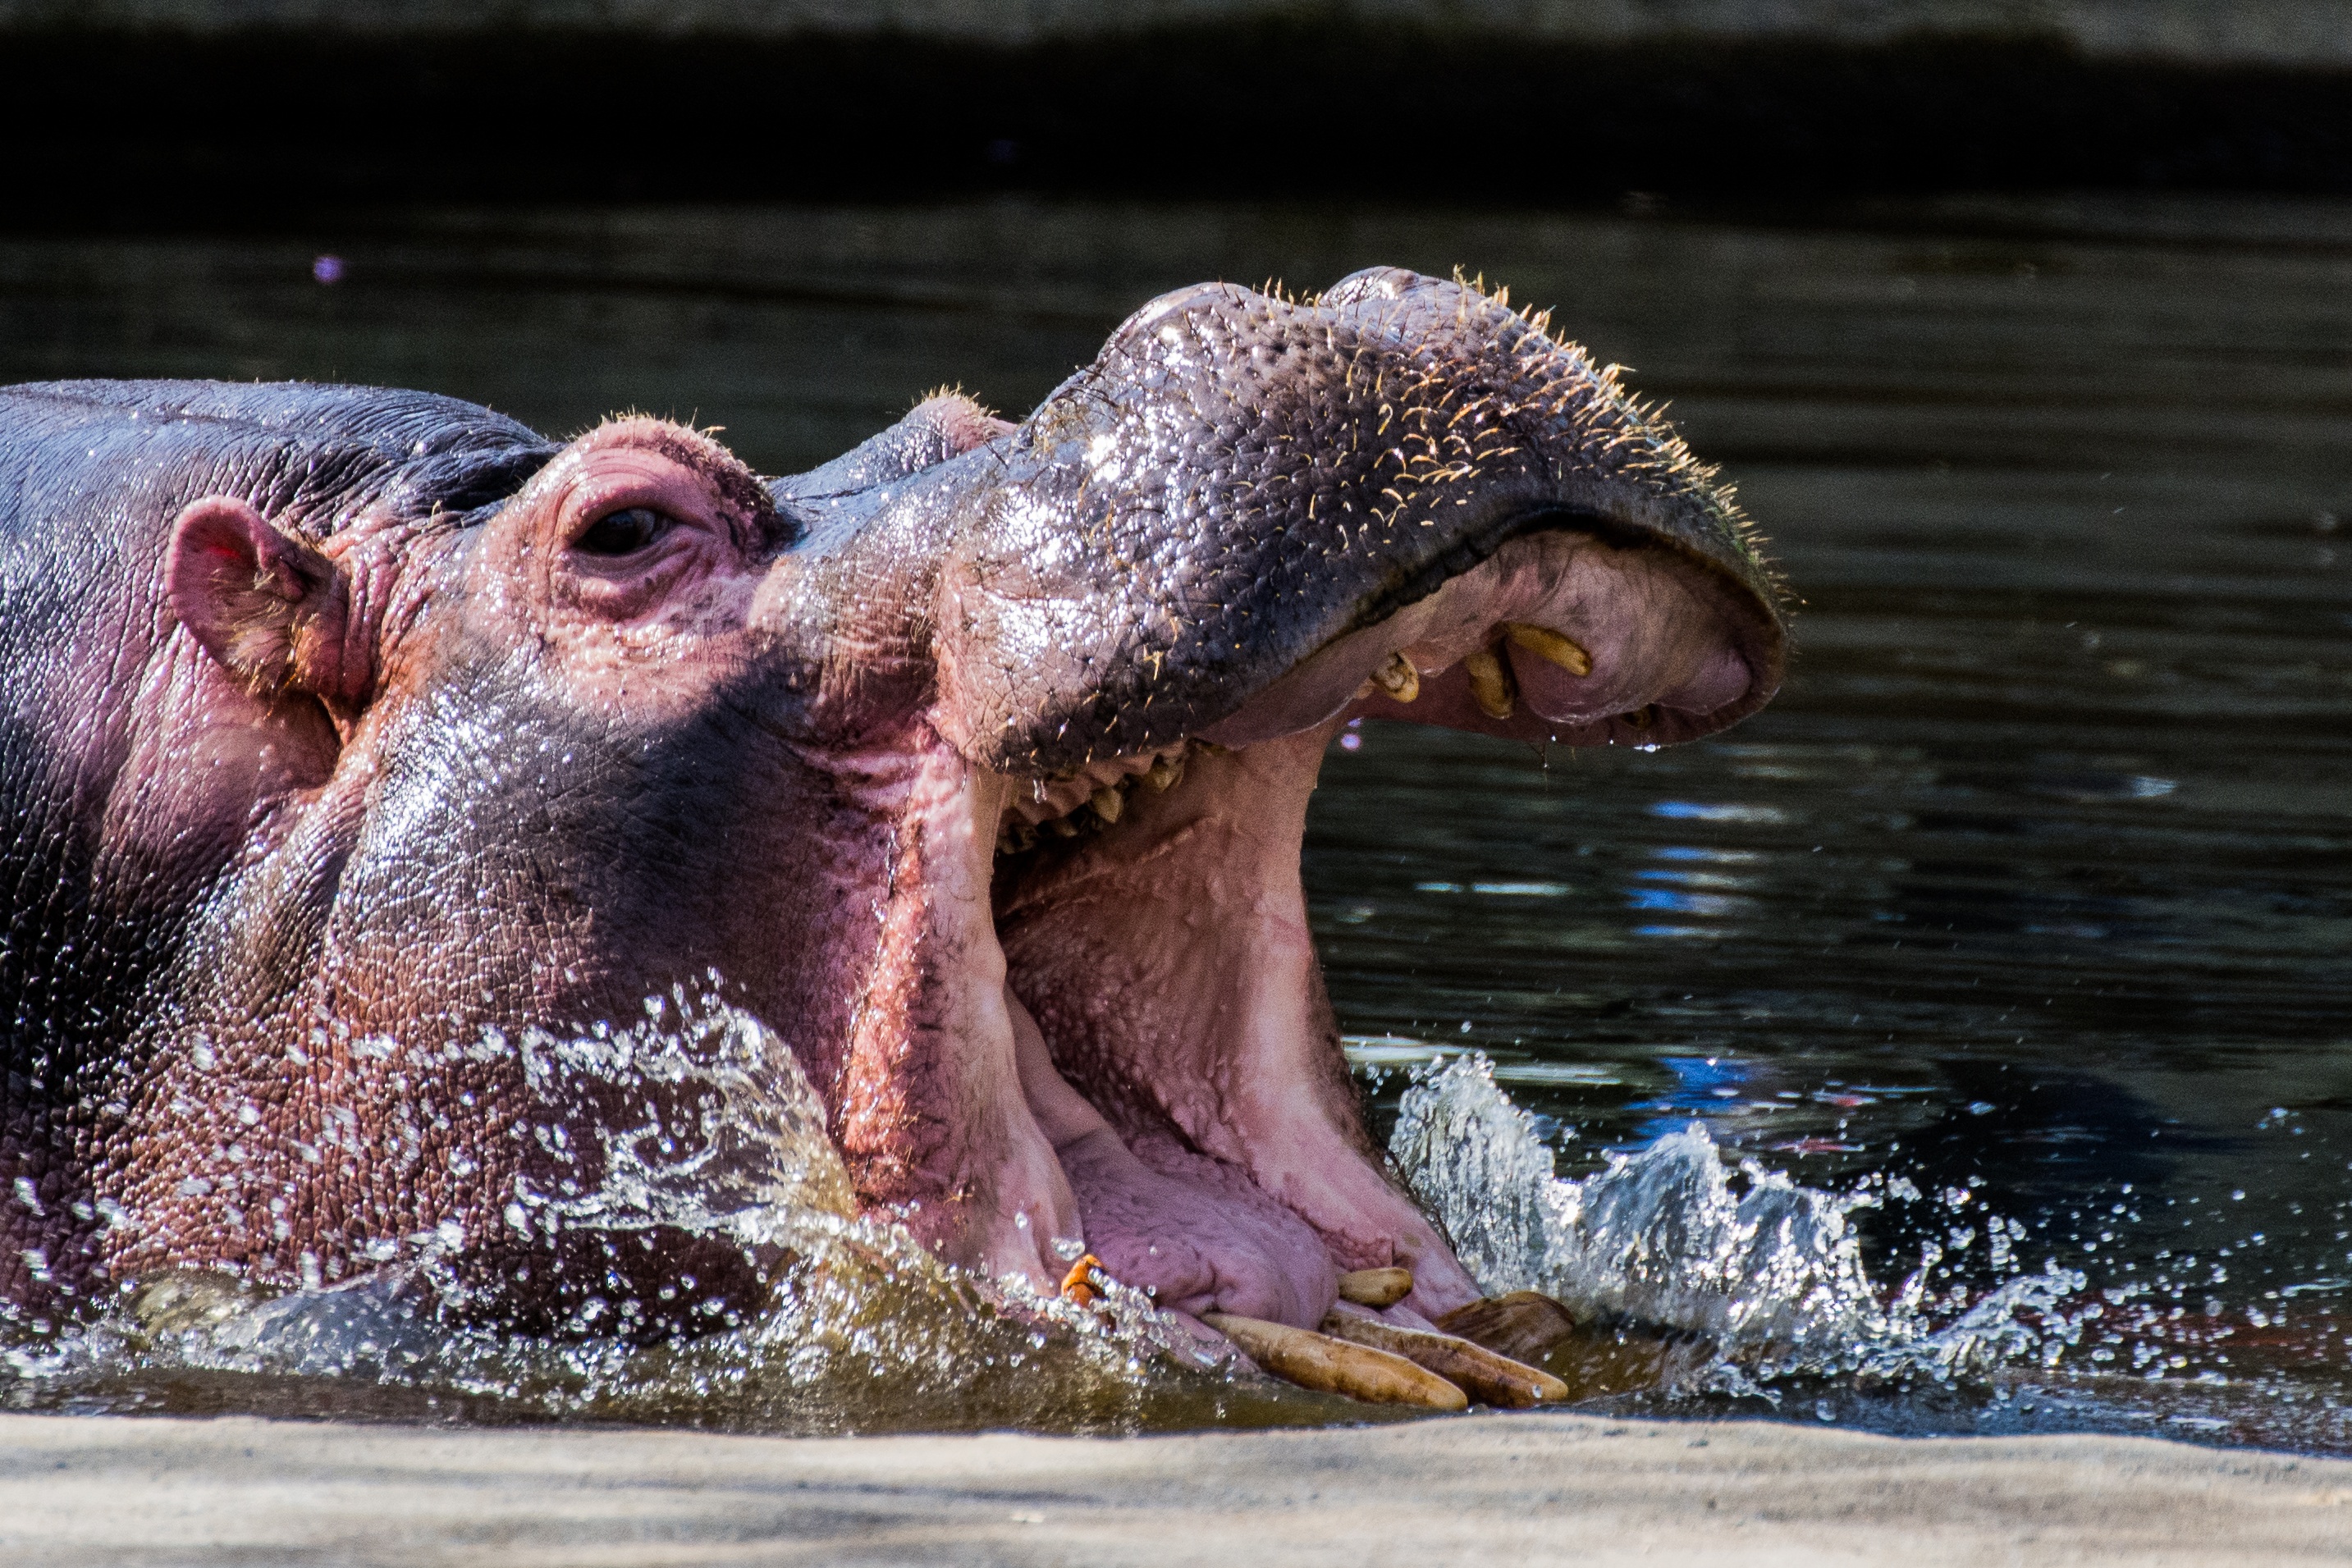
hippo, tooth, swim, hard, large